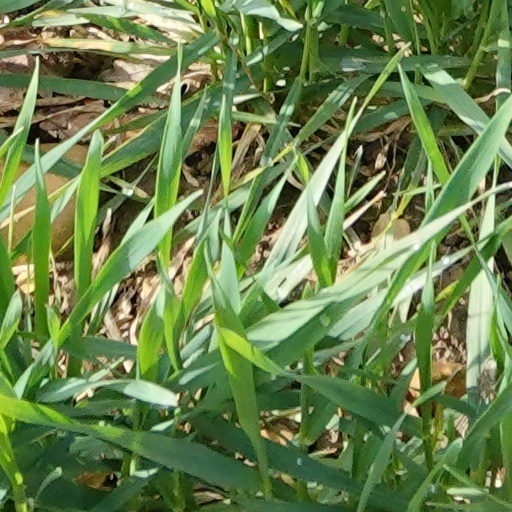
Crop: wheat